Tig Notaro

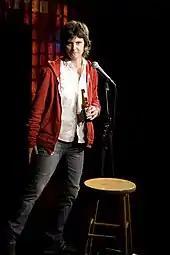
Notaro in 2010

An avid music fan, Notaro moved to Denver, Colorado, where she became involved in the music industry. She became a band manager, working under the name Tignation Promotions in the mid-'90s. Her work promoting bands took her to Los Angeles, where she tried stand-up for the first time in the late '90s. She has since been featured on "Comedy Central Presents" and on "The Sarah Silverman Program" as a lesbian police officer. She collaborates frequently with her writing partner Kyle Dunnigan. With Dunnigan and David Huntsberger, she co-hosted the podcast "Professor Blastoff" from May 2011 until July 2015.